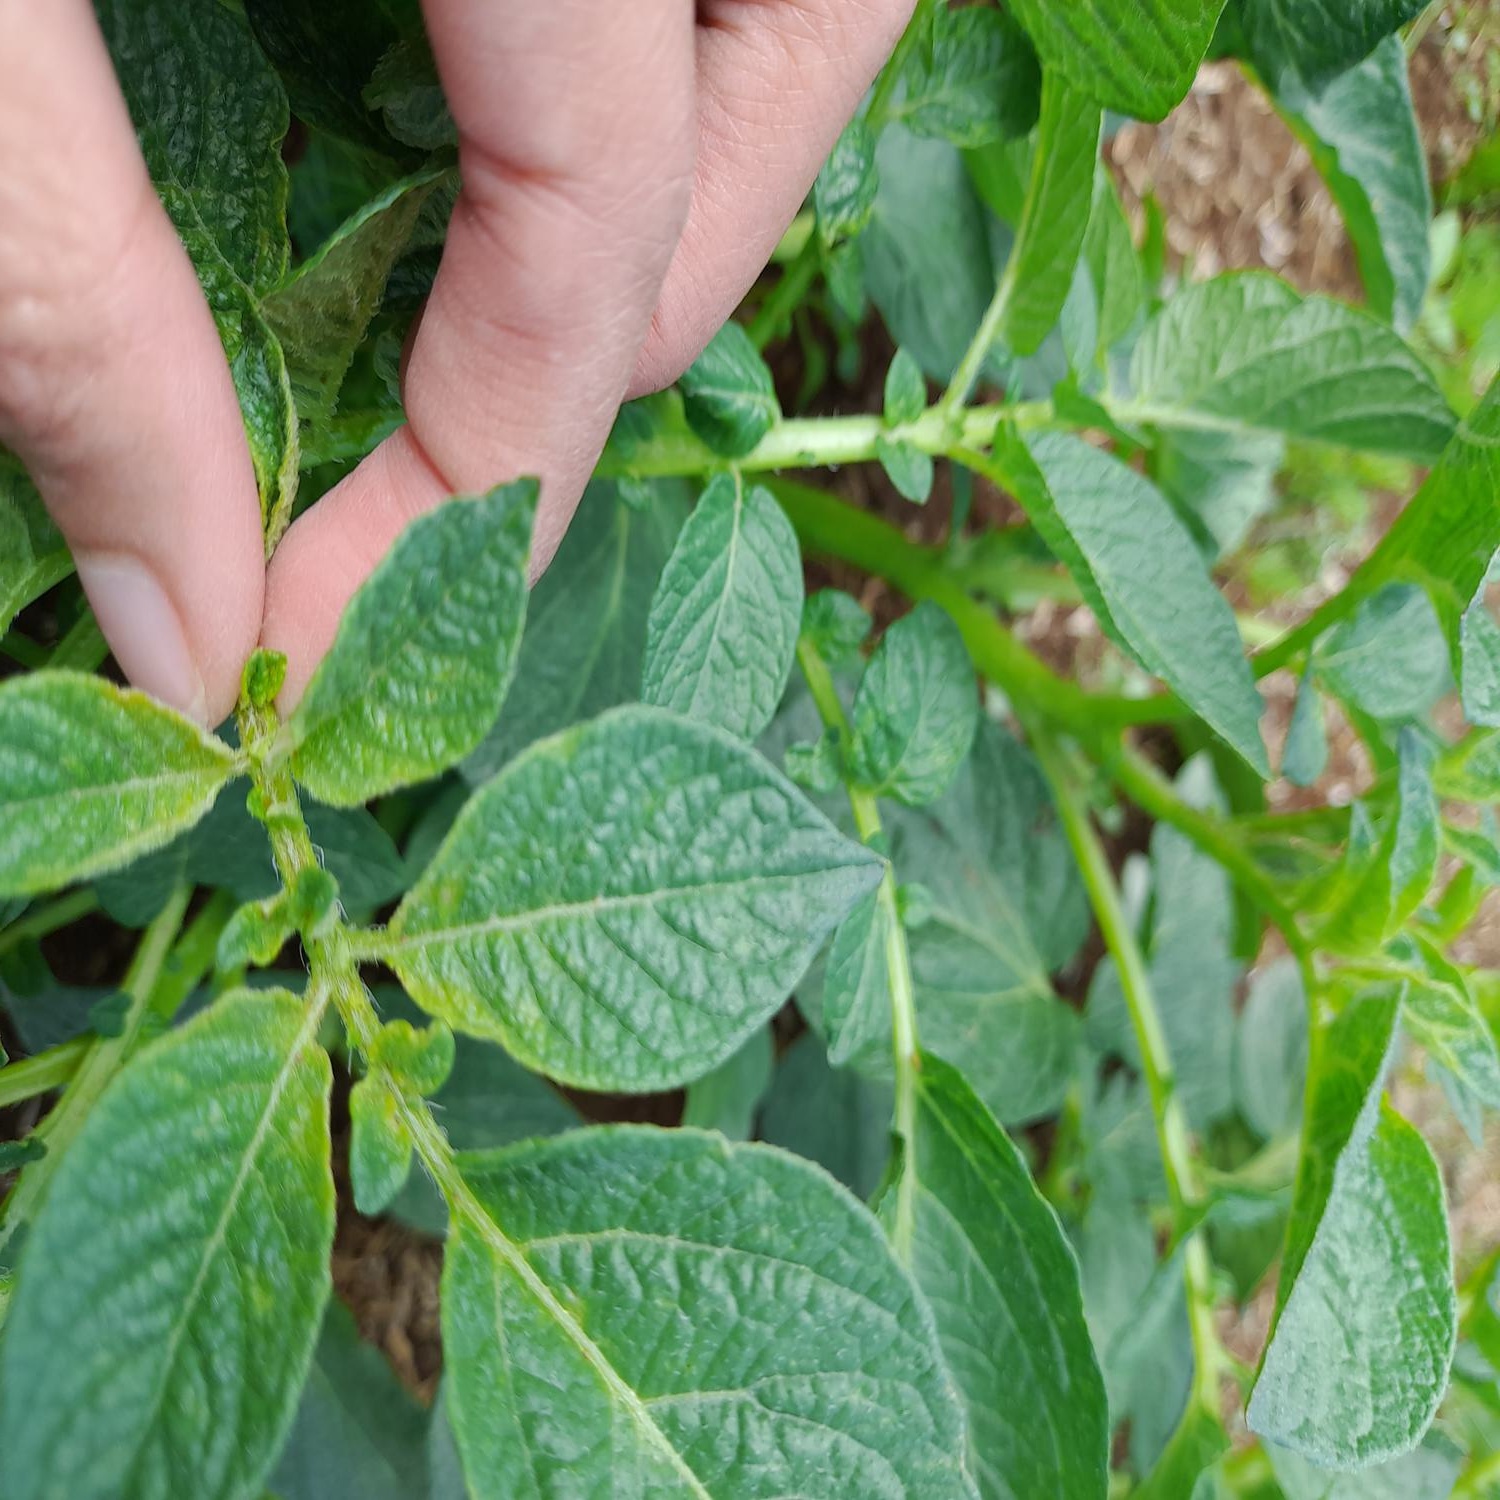
Etiqueta: Virus